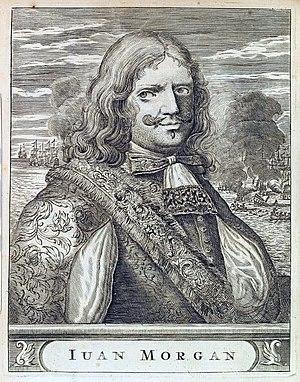
Cette page présente deux listes de pirates, boucaniers et flibustiers.
Un corsaire est une personne autorisée par une lettre de marque à attaquer en temps de guerre, tout navire battant pavillon d'états ennemis, et particulièrement son trafic marchand, laissant à la flotte de guerre le soin de s'attaquer aux objectifs militaires. Les corsaires ne doivent donc pas être confondus avec les pirates puisqu'ils exercent leur activité selon les lois de la guerre, uniquement en temps de guerre et avec l'autorisation de leur gouvernement. Capturés, ils ont droit au statut de prisonnier de guerre.
Les mines d'or ont longtemps mobilisé des millions d'orpailleurs, ces chercheurs d'or attirés par la moindre rumeur, générant d'innombrables conflits et colonisations de territoires, ou même de continents entiers. Une partie seulement des gisements permettaient une exploitation durable, sous forme de mines plus ou moins profondes, perpétuant la rareté extrême de l'or jusqu'aux années 1890. Le commerce mondial ayant longtemps reposé sur des monnaies basées sur la riche mais tumultueuse histoire des mines d'argent, la généralisation du billet de banque sera un prétexte pour passer progressivement à l'étalon-or, entraînant une colonisation encore plus massive au cours du XIXᵉ siècle.